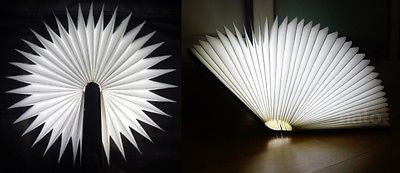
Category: lamp